Conservation and restoration of photographic plates

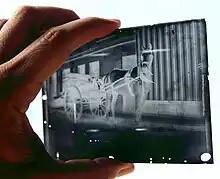
Glass plate negative

The conservation and restoration of photographic plates is the practice of caring for and maintaining photographic plates to preserve their materials and content. The practice includes the measures that can be taken by conservators, curators, collection managers, and other professionals to conserve the material unique to photographic plate processes. This practice includes understanding the composition and agents of deterioration of photographic plates, as well as the preventive, and interventive conservational measures that can be taken to increase a photographic image's longevity.